Agouti coloration genetics

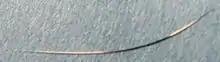
A cat hair showing light and dark bands caused by alternating production of agouti-signaling protein and α-MSH.

The agouti gene, the Agouti-signaling protein (ASIP) is responsible for variations in color in many species. "Agouti" works with "extension" to regulate the color of melanin which is produced in hairs. The agouti protein causes red to yellow pheomelanin to be produced, while the competing molecule α-MSH signals production of brown to black eumelanin. In wildtype mice, alternating cycles of agouti and α-MSH production cause agouti coloration. Each hair has bands of yellow which grew during agouti production, and black which grew during α-MSH production. Wildtype mice also have light-colored bellies. The hairs there are a creamy color the whole length because the agouti protein was produced the whole time the hairs were growing.